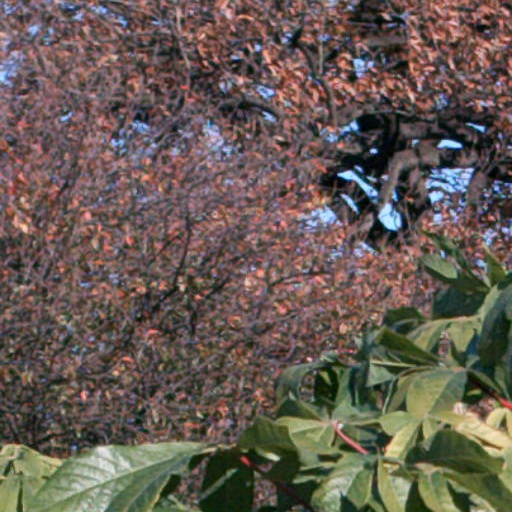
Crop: cassava